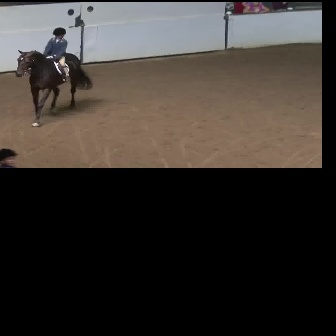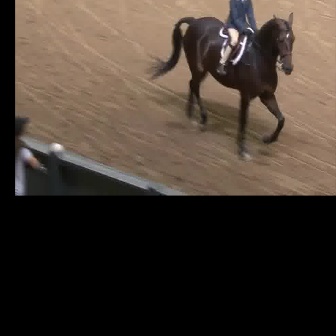
  Please identify the target specified by the bounding box [14,49,92,127] in the first image and locate it in the second image. Return the coordinates in [x_min,y_min,x_max,y_max] format.
Answer: [144,10,295,161]